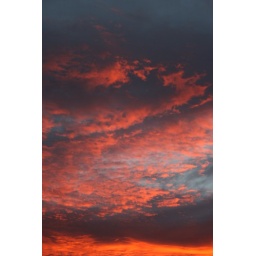
Red sky in the morning....and boy did it rain later !!!!